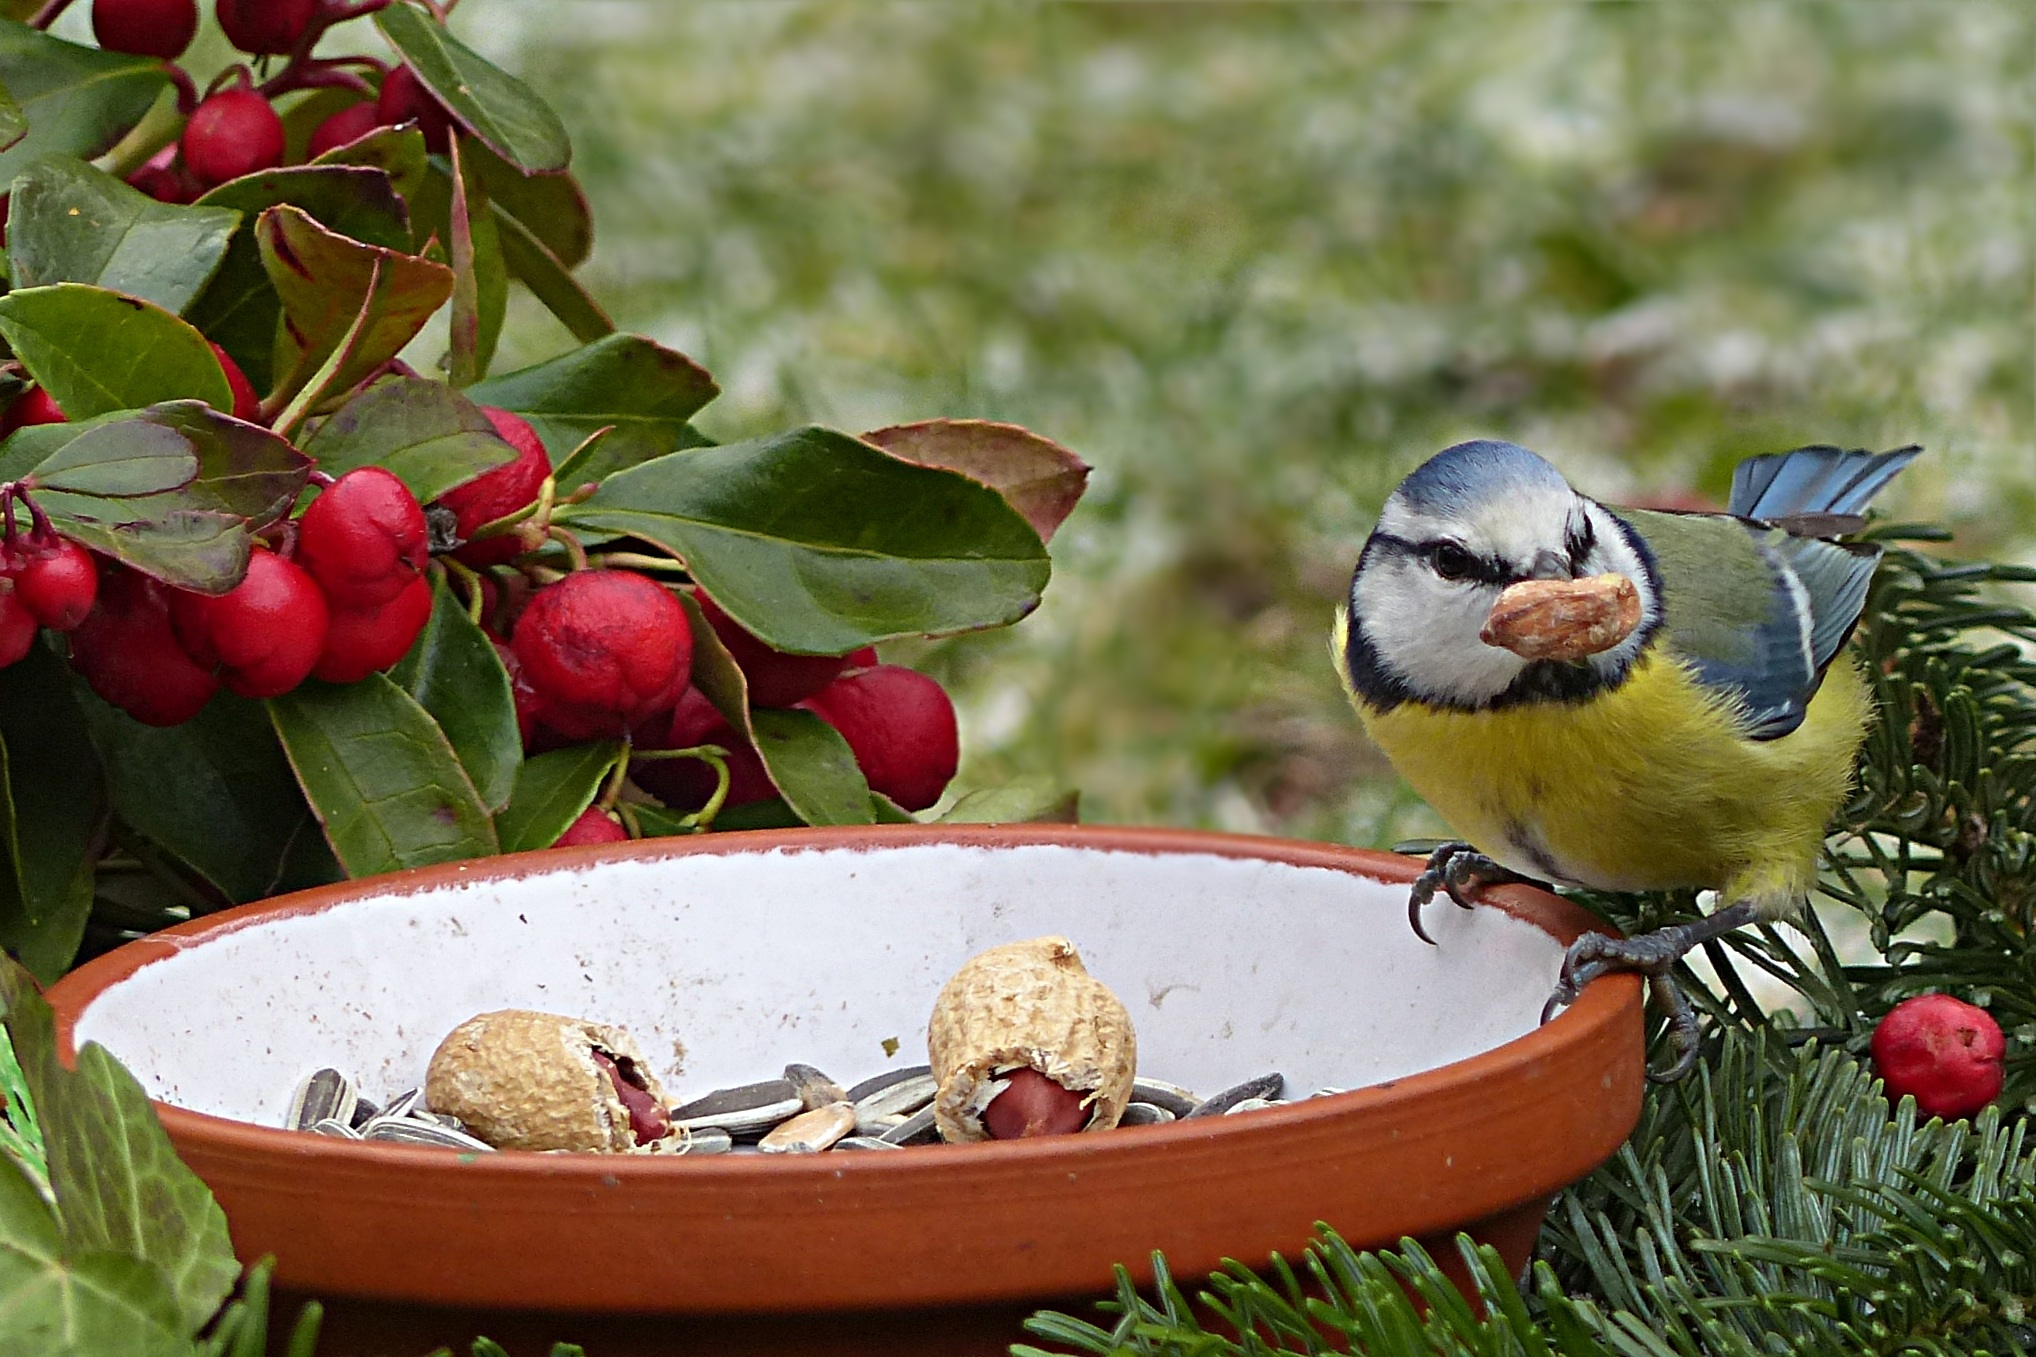
branch, bird, flower, food, garden, fauna, blue tit, tit, cyanistes caeruleus, perching bird